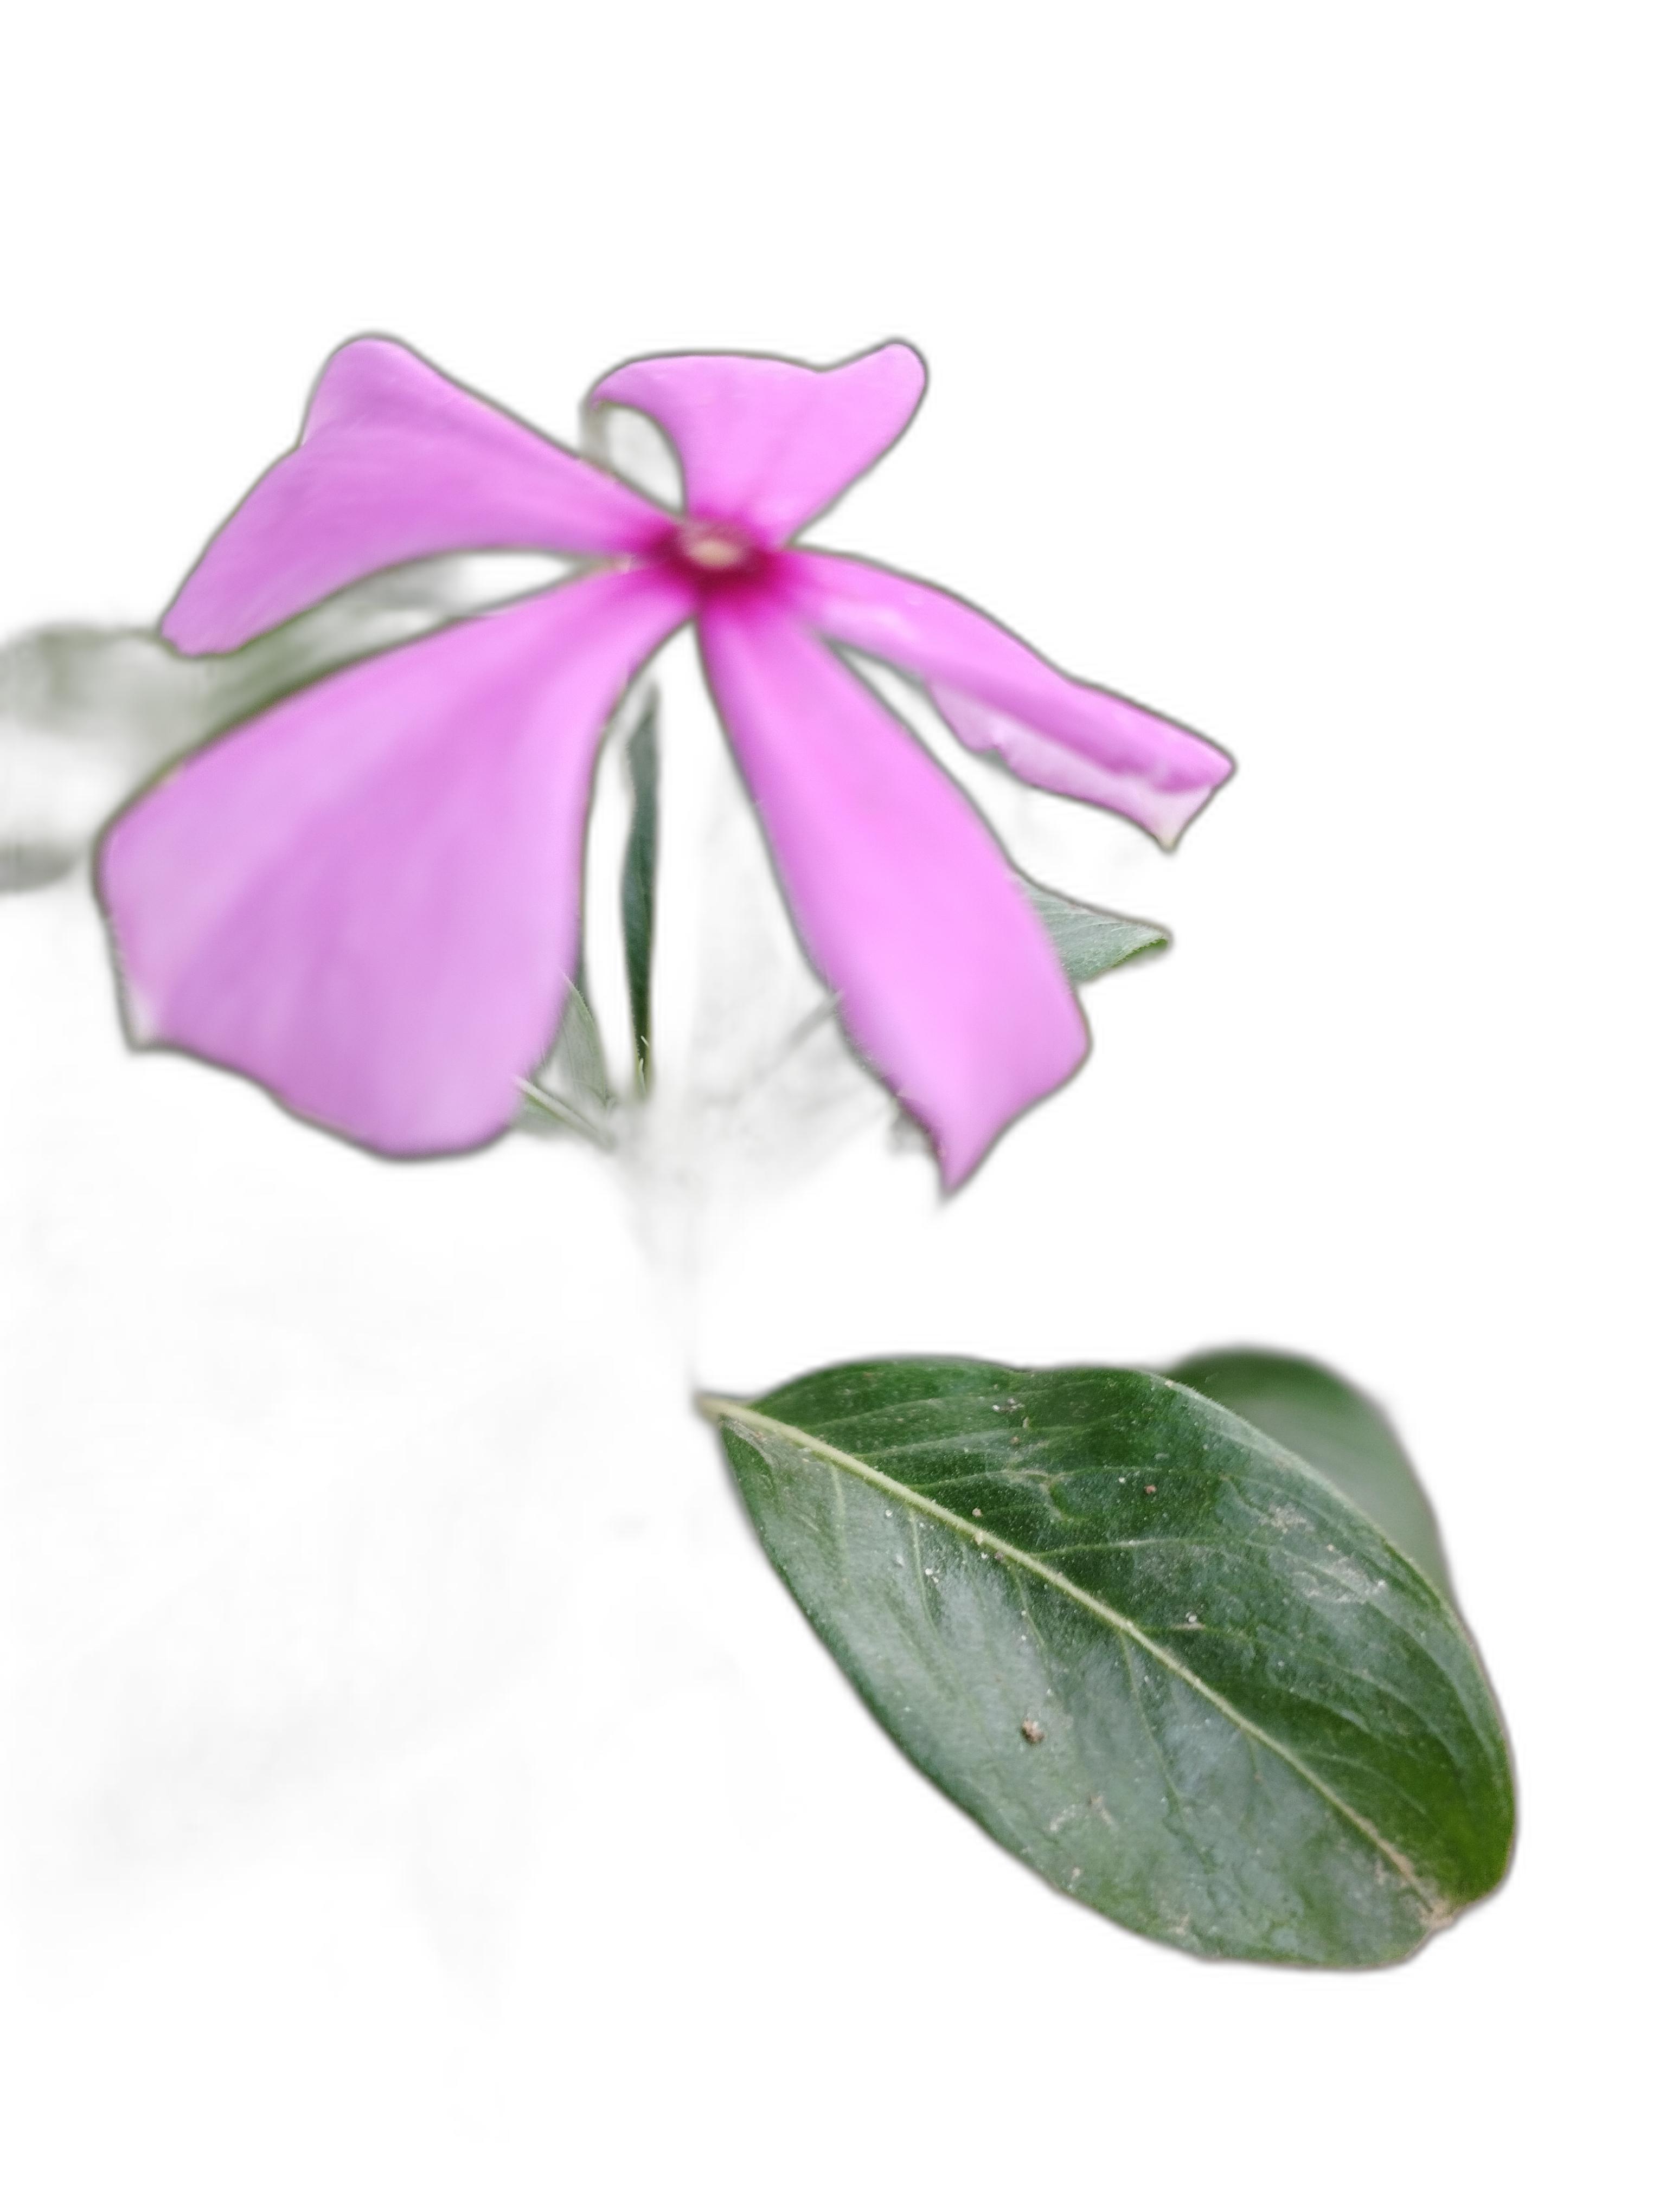
Label: Madagascar periwinkle